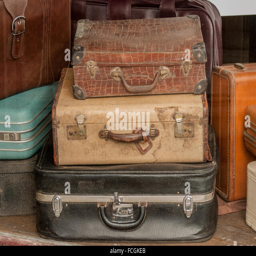
stack of old dirty vintage suitcases in a window